Daniel O'Connell

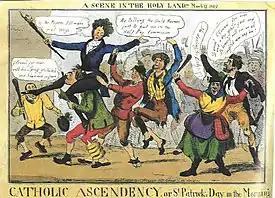
Catholic Emancipation as a world upside down: held aloft, Daniel O'Connell promises wigs – symbol of Ascendancy rank and property – for "ye all." (Isaac Cruikshank 1789–1856)

To broaden and intensify the campaign for emancipation, in 1823, O'Connell established the Catholic Association. For a "Catholic rent" of a penny a month (typically paid through the local priest), this, for the first time, drew the labouring poor into a national movement. Their investment enabled O'Connell (derided by his enemies as the "King of Beggars") to mount "monster" rallies (crowds of over 100,000) that stayed in the hands of authorities and emboldened larger enfranchised tenants to vote for pro-Emancipation candidates in defiance of their landlords.